Bazy Tankersley

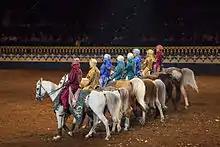
A row of about eight Arabian horses ridden by people in colorful Arab-style attire

While living in the east, Tankersley missed Arizona and wanted to return. "I would read "Arizona Highways" and cry," she said. The Tankersleys moved back to Tucson and settled there permanently in 1975. She designed many of the buildings on her Tucson property herself. She added new stallions to her herd starting with Dreamazon in the 1980s, followed by a *Silver Vanity descendant, SDA Silver Legend, in 2001. In the 2000s, continuing her pattern of seeking "golden crosses", she imported the stallion *Bremervale Andronicus from Australia, an outcross for her intensely Crabbet-based bloodlines. He became the 2006 National Champion Arabian Sport Horse, and the reserve champion was AM Power Raid, a stallion from within her program.